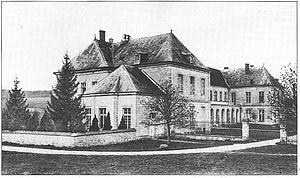
d'après une Carte postale de Arcis, l'abbaye d' Igny .
Il existe 82 abbayes et monastères actifs en France : 41 abbayes et monastères d'hommes, 35 de femmes et 6 mixtes, répartis dans toute la France métropolitaine.
L’abbaye Notre-Dame d'Igny est un monastère de moniales cisterciennes situé sur la commune d'Arcis-le-Ponsart dans le département de la Marne. Fondée en 1127 par des moines venus de Clairvaux l'abbaye connut trois fois la destruction. Chaque fois elle est reconstruite. Supprimée par le pouvoir révolutionnaire en 1790 - et ses derniers moines expulsés - l'abbaye reprend vie en 1929 - et l'office divin rétabli - avec l'arrivée de moniales cisterciennes de Laval. Elle est toujours 'vivante'.
Cet article liste les abbayes cisterciennes actives ou ayant existé sur le territoire français actuel. Ces abbayes ont appartenu, à différentes époques, à des ordres ou des congrégations ou des groupements dits « cisterciens ».